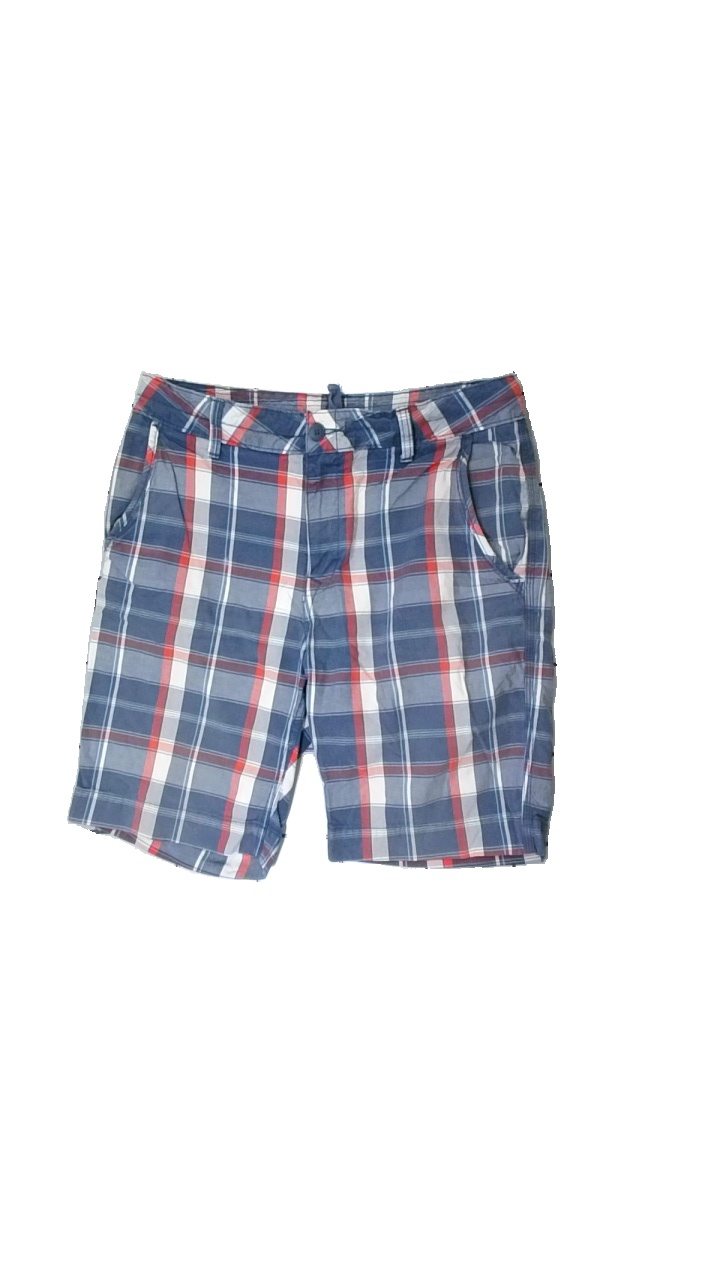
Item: Shorts (Men)
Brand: Jc
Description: rutiga shorts, luktar och känns fuktiga
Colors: Blue, White, Red
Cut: Regular
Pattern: Checkered print
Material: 100% cotton
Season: Summer
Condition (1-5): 3
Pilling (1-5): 5
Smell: Major
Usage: Export
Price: <50